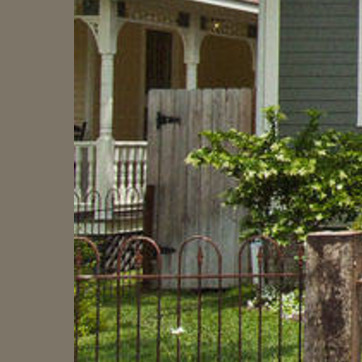
Material: wood